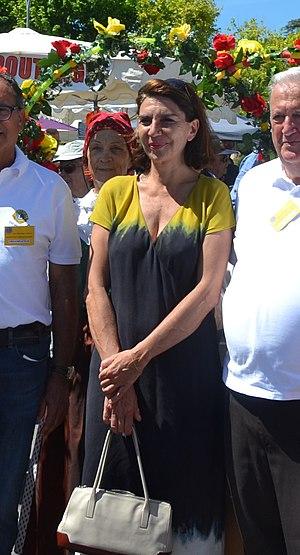
au salon des vins et produits du terroirs 2019
Apt est une commune française, sous-préfecture du département de Vaucluse, dans la région Provence-Alpes-Côte d'Azur.